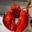
Label: lobster